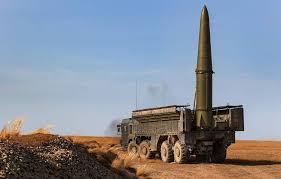
Label: Air Defense